Prehistory of Ohio

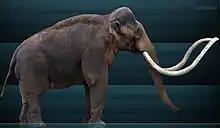
Restoration of a Columbian Mammoth

The Paleolithic period (13000 B.C. to 7000 B.C.) occurred during the last centuries of the Ice age. The native people of Ohio descended from those who crossed the Bering Strait land bridge from Asia to North America. The Paleo Indians are the earliest hunter-gatherers that ranged across what is now the state of Ohio. Their diet was based upon the food that they hunted—evidenced by distinctive spear points—fished, and gathered. Mammoth and mastodon, now extinct, were the big game animals that they hunted. They also hunted small game and deer. Fish was in their diet, as was fruit and nuts that they gathered seasonally. Bones from the Burning Tree Mastodon indicate that Paleo-Indians hunted and butchered the mastodon. Because evidence of Paleo-Indians is generally limited to the finding of stone tools, this has been considered a "one of the most spectacular Paleoindian finds in Ohio."